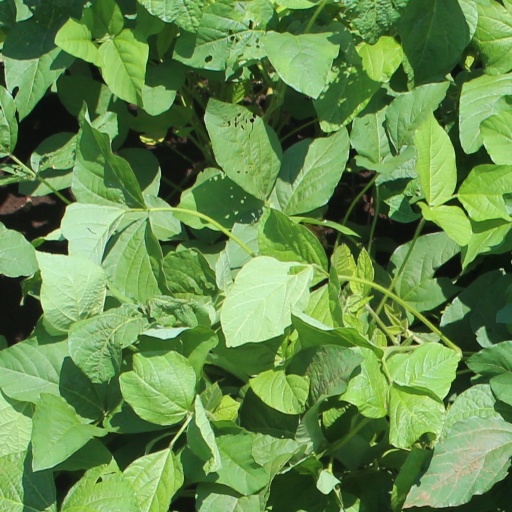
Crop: soybean